2016 Touring Car Masters

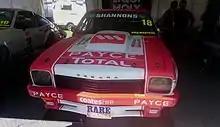
John Bowe (Holden Torana SL/R 5000) won the Pro Master class

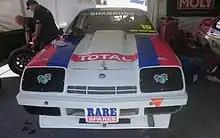
Greg Ritter (Chevrolet Monza) placed seventh in Pro Master

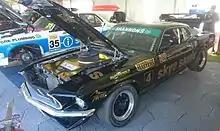
Rusty French (Ford Mustang) placed third in Pro Am

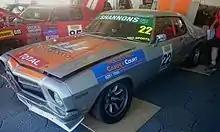
Nigel Benson (Holden Monaro) placed fourth in Pro Sport

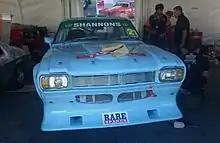
Greg Garwood (Ford Capri Perana) won the Invitational class

The series was contested over eight rounds. Each round comprised a minimum of two Series Races and a Trophy Race.